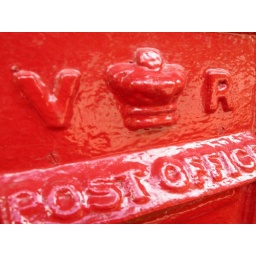
Post box set in the wall outside the Tower House at Trelissick